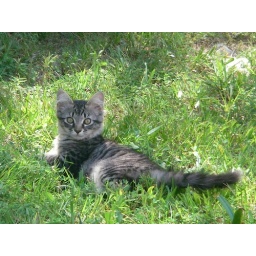
One of the female long haired tabbies. Needs a home if you live near Farmville